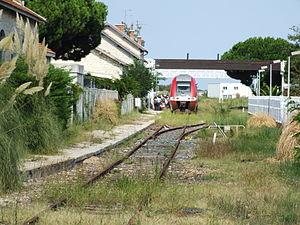
La gare du Grau-du-Roi est une gare ferroviaire française de la ligne de Saint-Césaire au Grau-du-Roi, située sur le territoire de la commune du Grau-du-Roi, dans le département du Gard en région Occitanie.